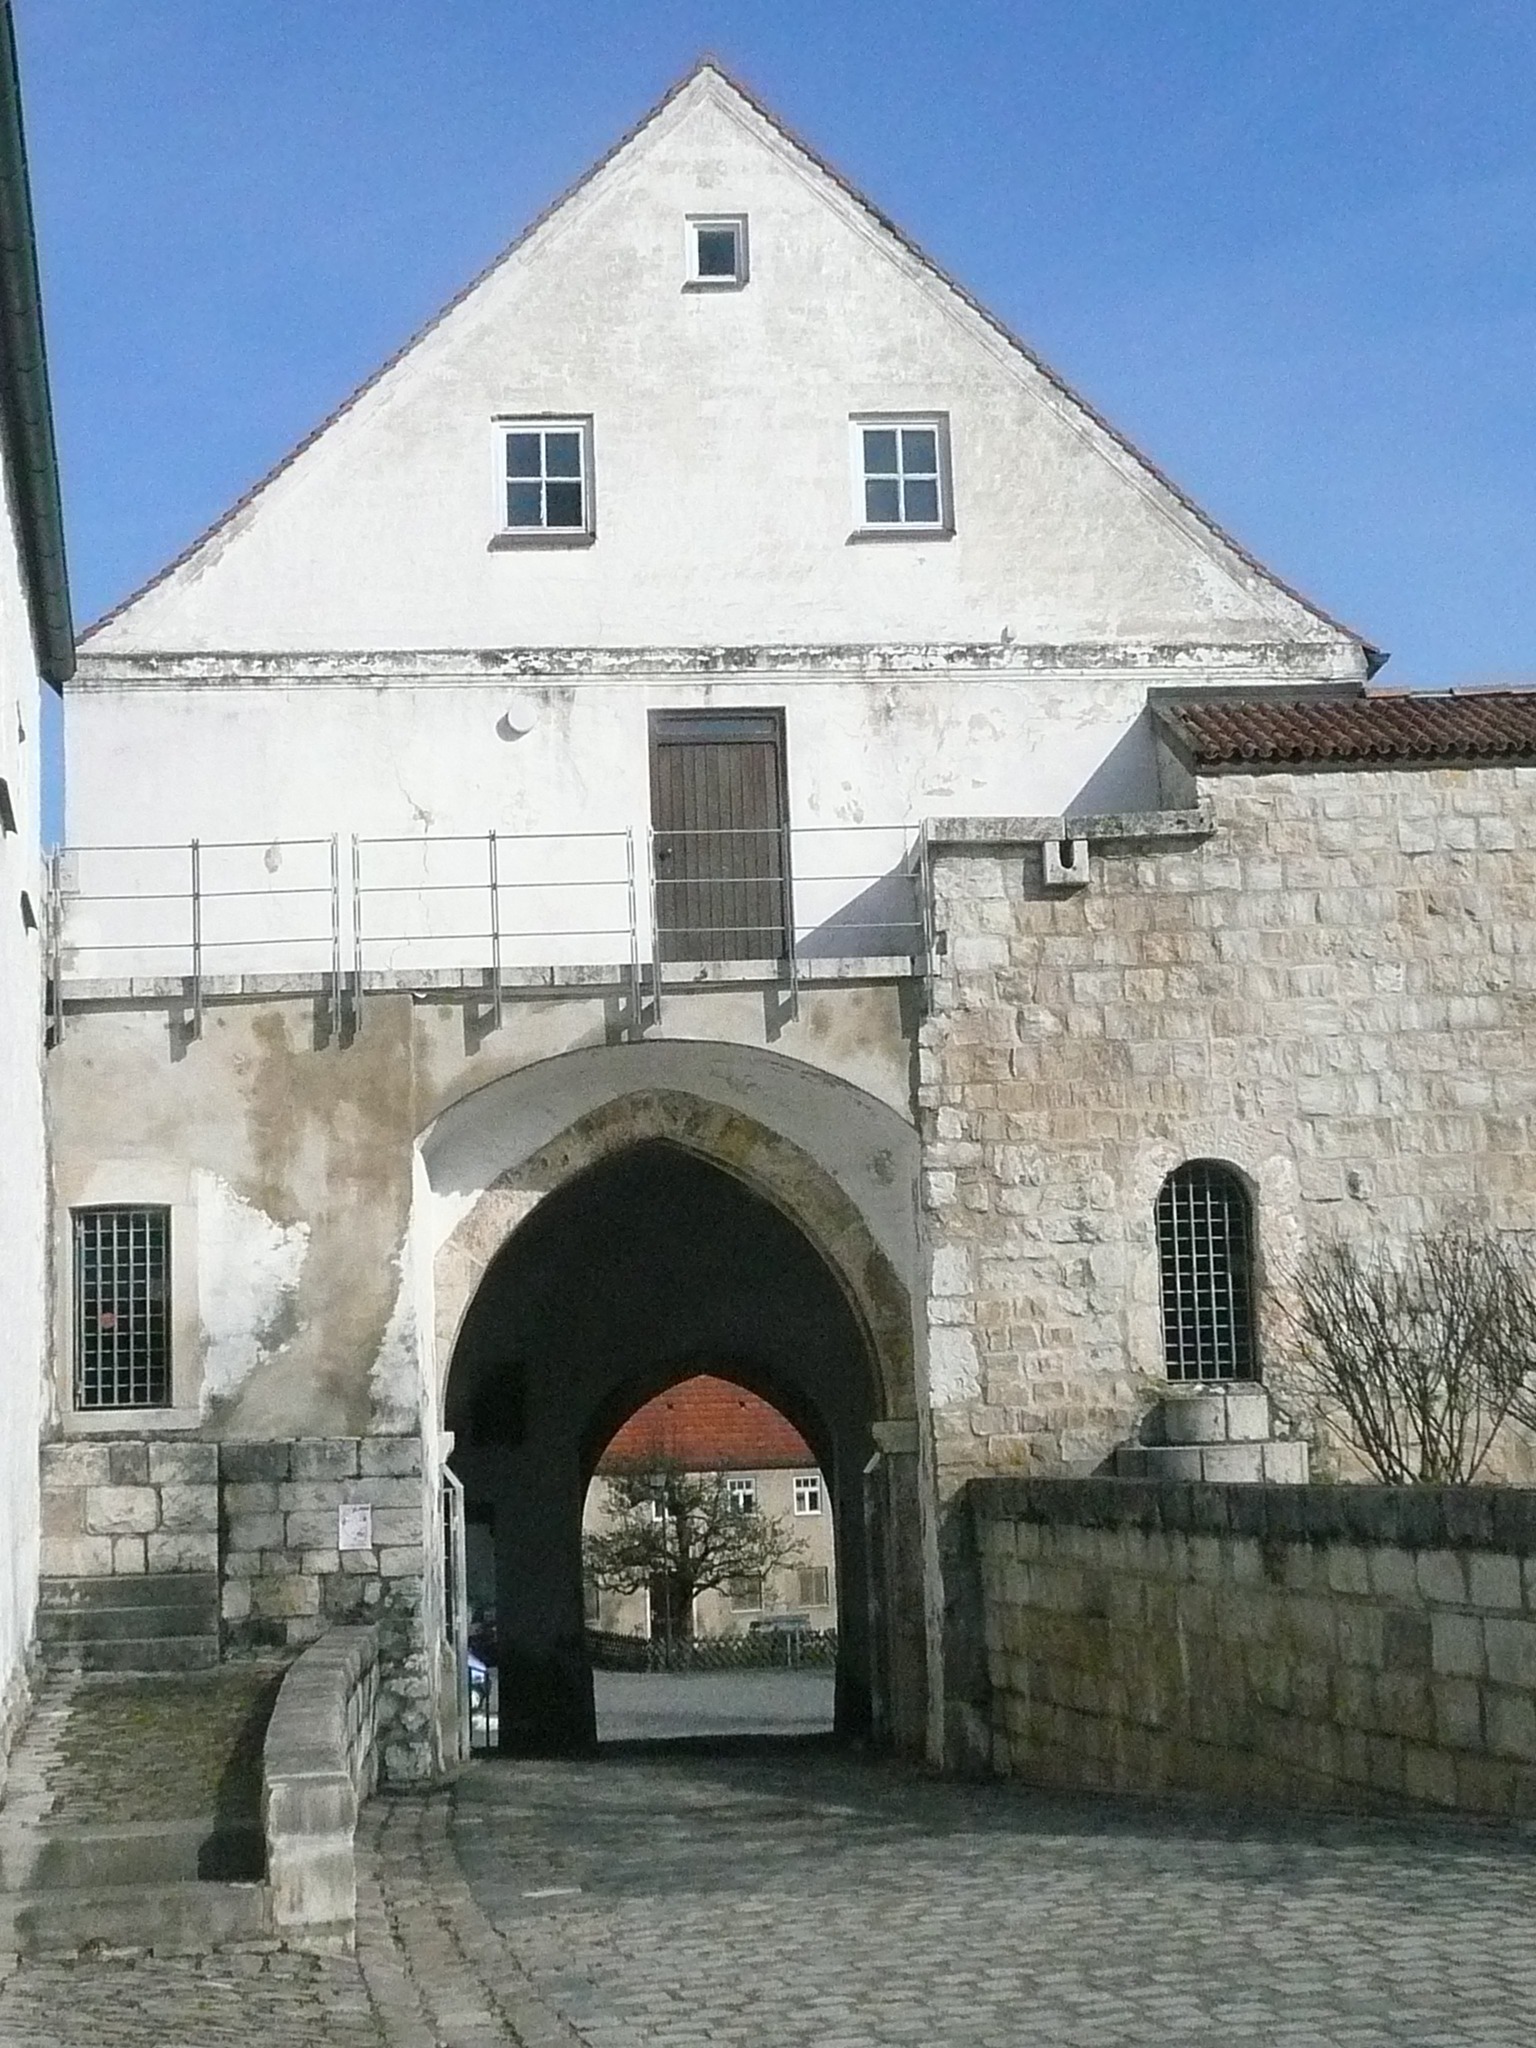
architecture, building, old, stone, arch, cottage, ancient, facade, property, church, chapel, historic, brick, place of worship, historic building, archway, monastery, synagogue, history, historical, stonework, masonry